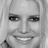
Emotion: happy